Proteaceae

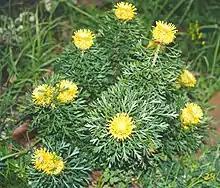
"Isopogon anemonifolius"

First described by French botanist Antoine Laurent de Jussieu, the family Proteaceae is a fairly large one, with around 80 genera, but less than 2,000 species. It is recognised by virtually all taxonomists. Firmly established under classical Linnaean taxonomy, it is also recognised by the cladistics-based APG and APG II systems. It is placed in the order Proteales, whose placement has itself varied.